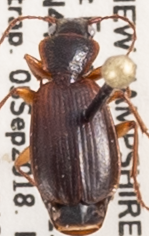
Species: Cymindis cribricollis
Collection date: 2018-09-05
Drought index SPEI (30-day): -0.674
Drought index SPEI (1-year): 0.216
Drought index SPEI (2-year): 0.47